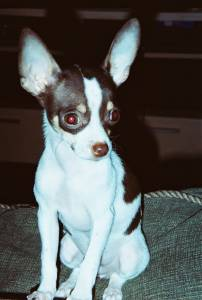
Breed: chihuahua